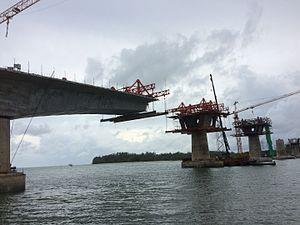
Pont en construction en août 2015 entre les Iles de Koh Lanta Noi et Koh Lanta Yai en Thaïlande, province de Krabi. Français
Ko Lanta ou Koh Lanta est une île côtière de la mer d'Andaman située au sud de la Thaïlande, dans la province de Krabi. Elle se divise en deux îles séparées par une mangrove, Ko Lanta Noi au nord et Ko Lanta Yai au sud, cette dernière concentrant les installations touristiques. Un pont entre les deux îles est inauguré le 22 avril 2016. Ko Lanta a donné son nom à la version française de l'émission de téléréalité Survivor.